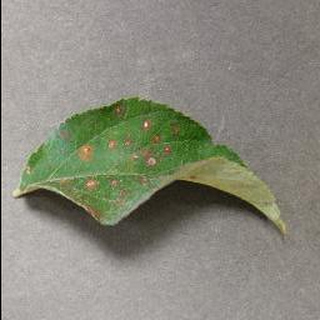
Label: apple_cedar_apple_rust